Monument of the Millennium

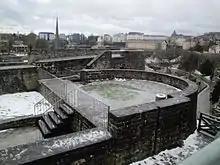
The "Bock" site

The Monument of the Millennium is an archaeological site and reconstruction in Luxembourg City, in southern Luxembourg. The site was designated in 1963, on the millennial anniversary of the foundation of Luxembourg City by Siegfried. The original plan, hatched by the communal and national governments, was to establish a lasting monument on the Bock, the promontory on which Siegfried's original Luxembourg Castle was built. However, during construction, the foundations of the stronghold were uncovered, prompting the government to abandon its original plans, and restore the remains.